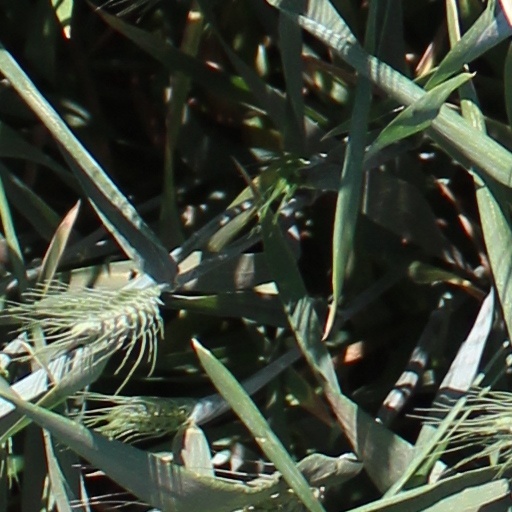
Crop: wheat